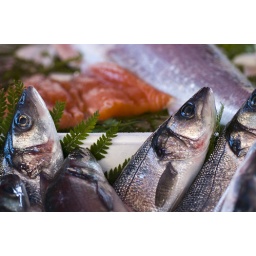
Fresh fish stall in the market place in Rome, Italy.